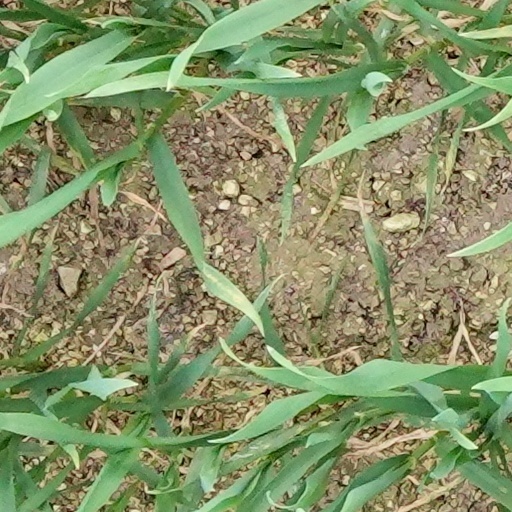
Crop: wheat